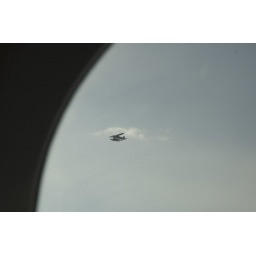
Actually, one ship and one plane passing in teh day, but close enough.